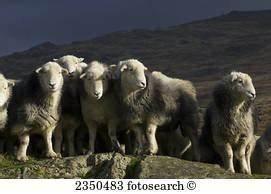
sheep